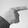
ASL letter: G